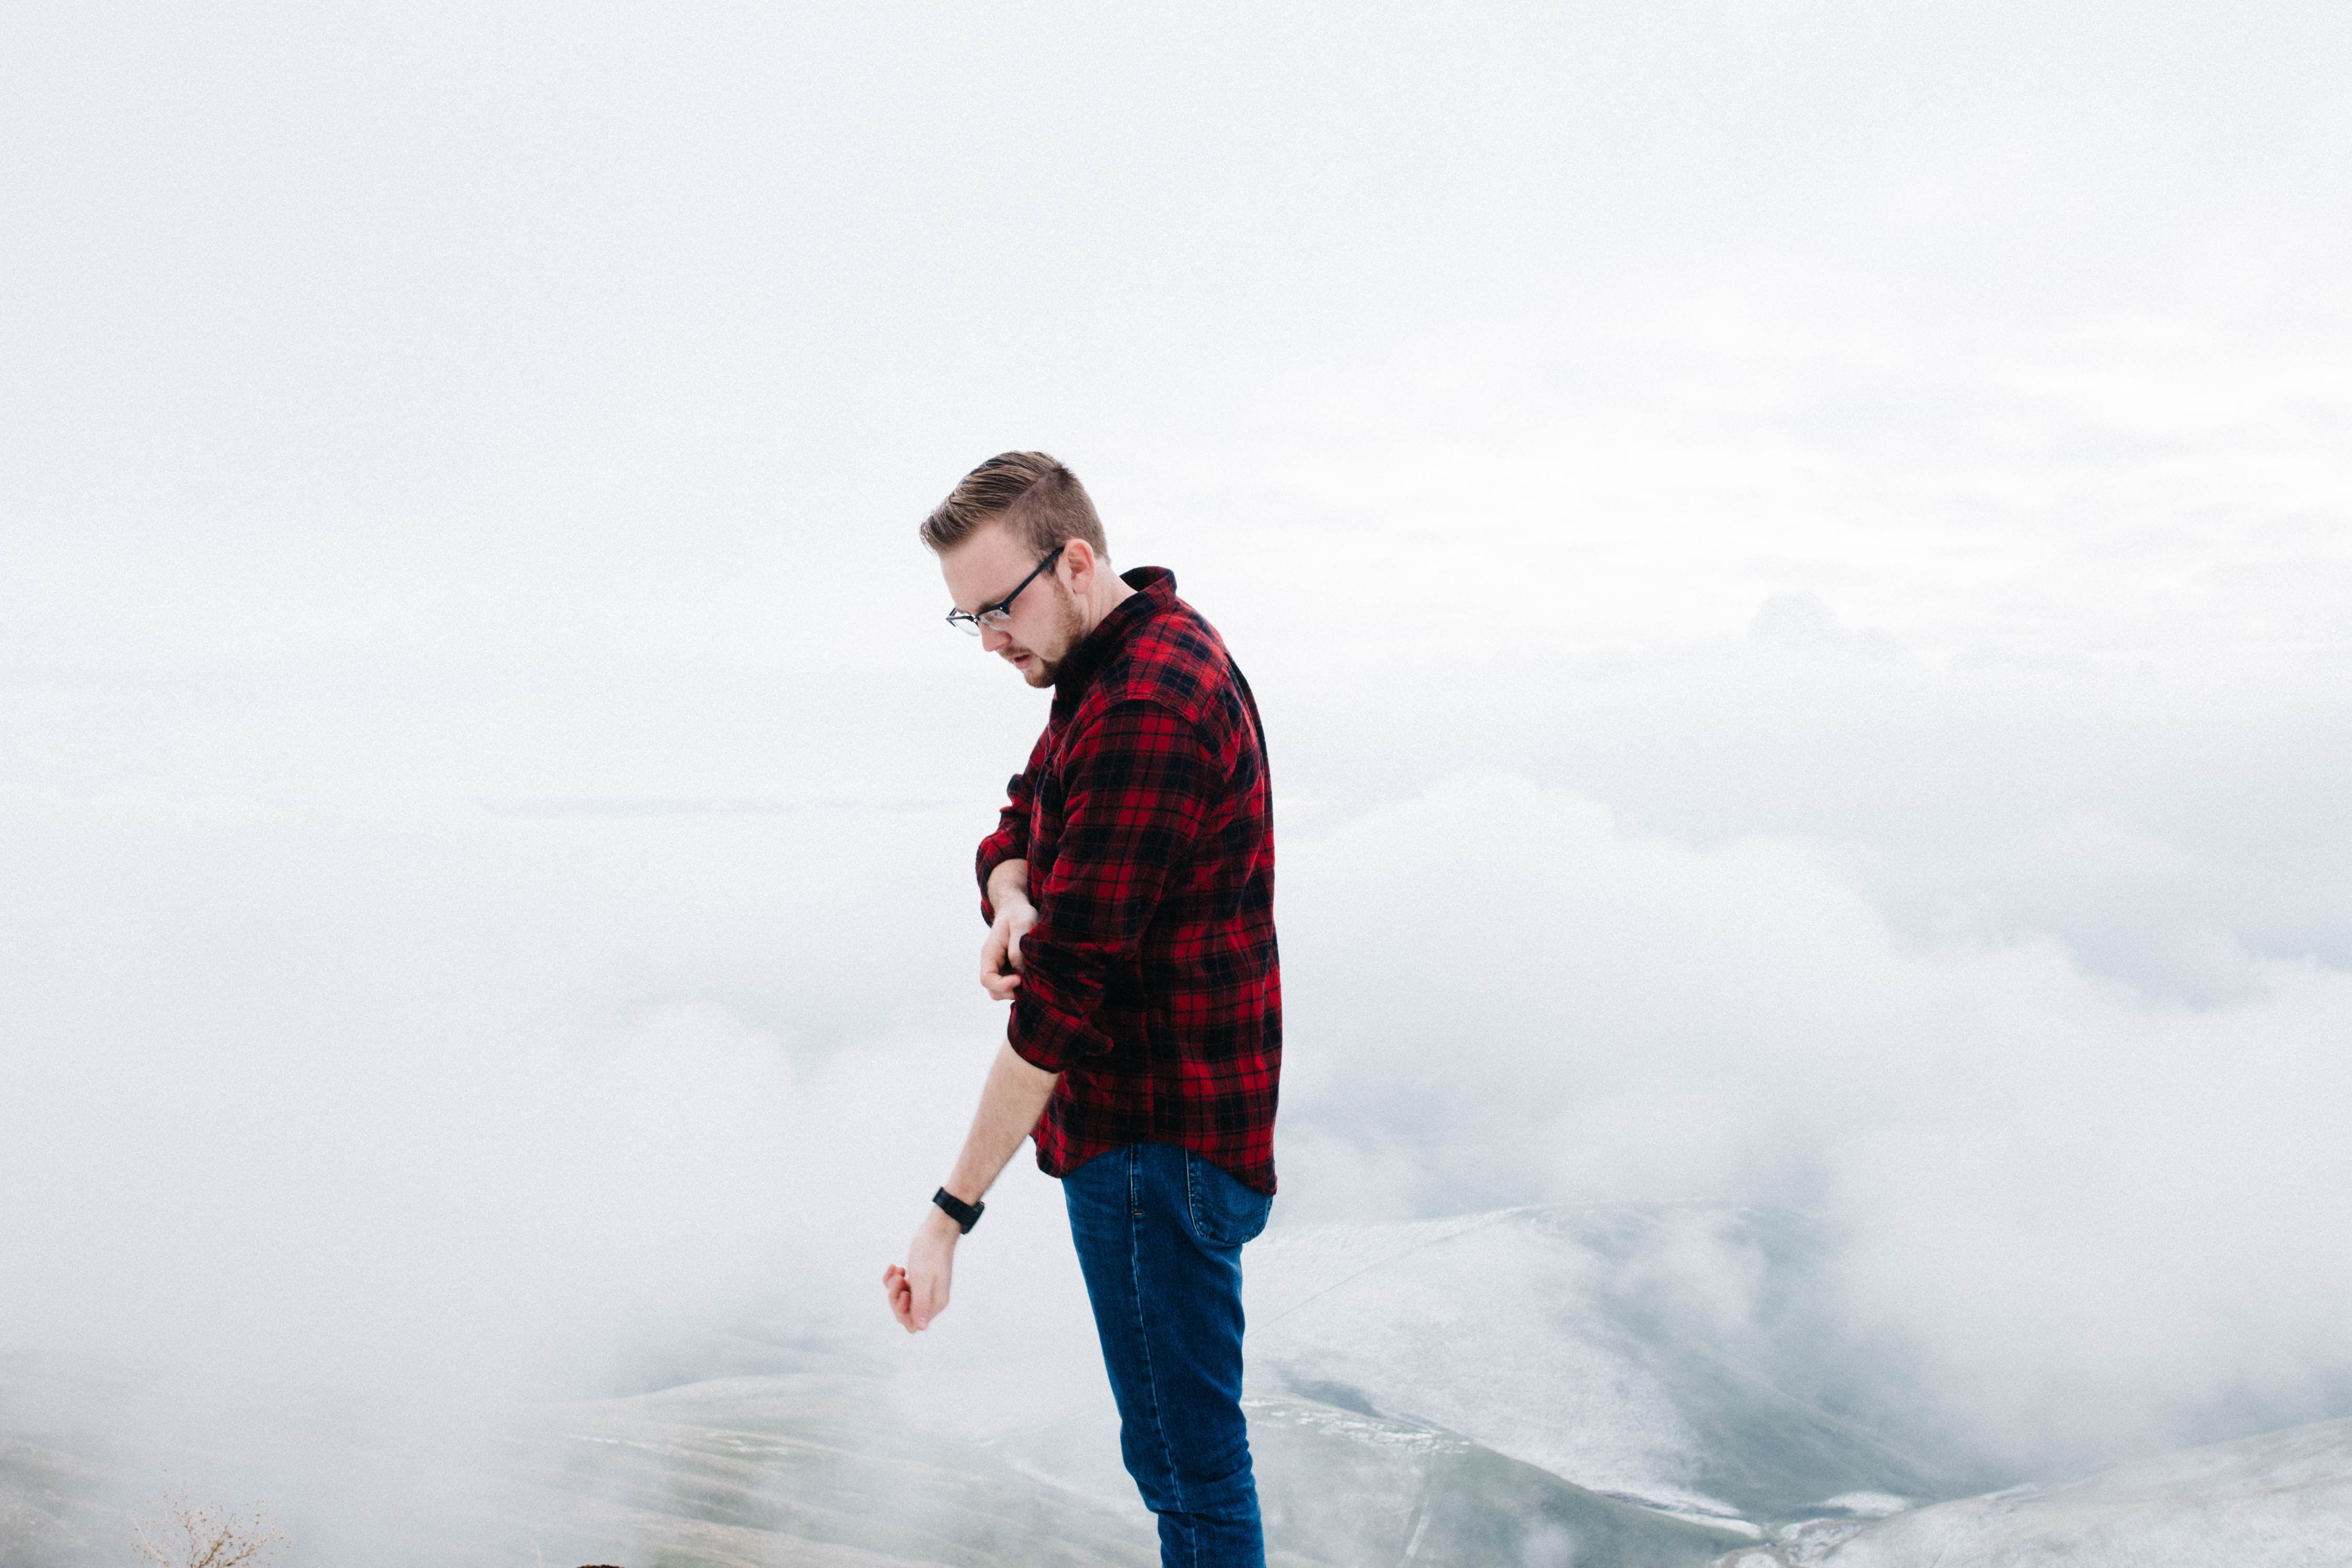
snow, winter, cloud, sky, vacation, ice, pattern, plaid, outerwear, fun, freezing, tartan